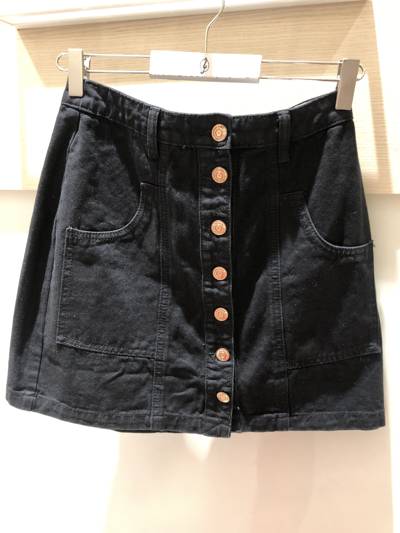
Waste category: clothes